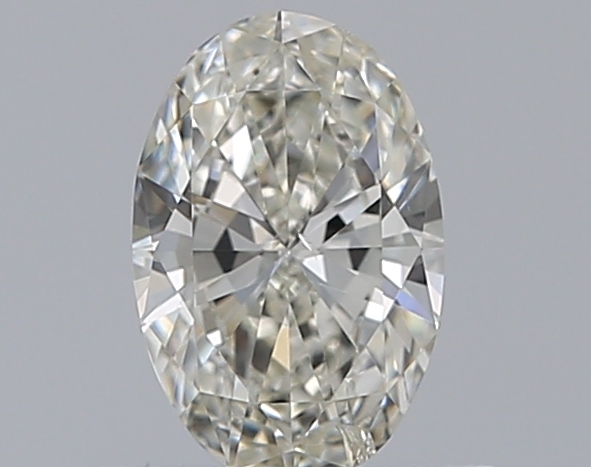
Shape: oval
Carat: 0.5
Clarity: SI2
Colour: J
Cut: EX
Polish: EX
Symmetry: VG
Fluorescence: N
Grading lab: GIA
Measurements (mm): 6.68 x 4.39 x 2.6